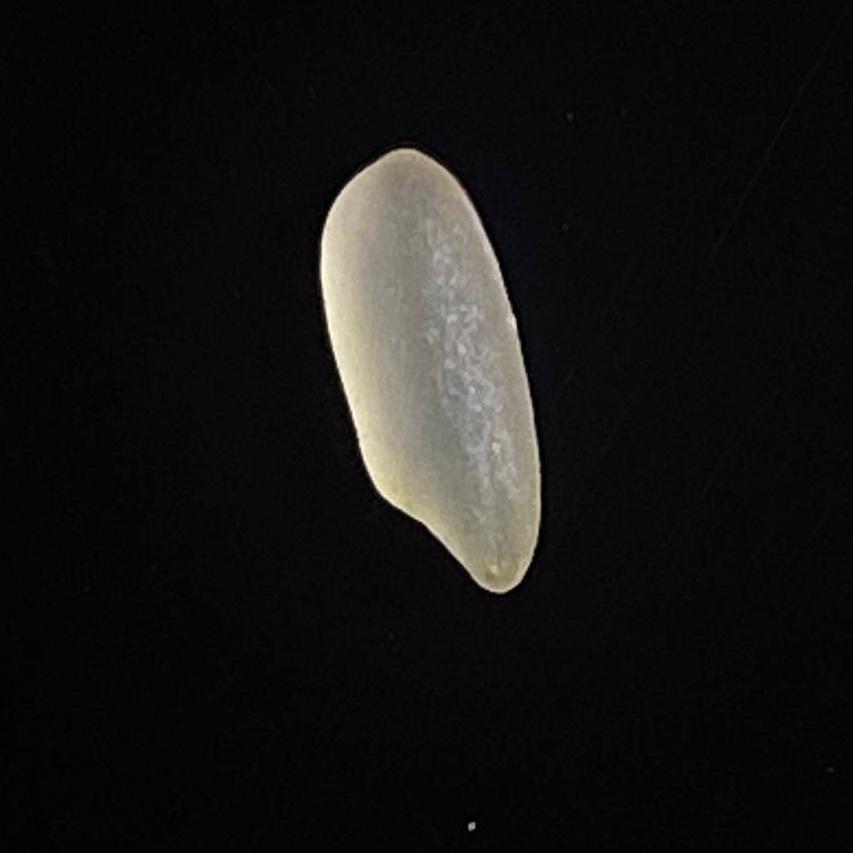
Rice variety: Shorna5